U Thant funeral crisis

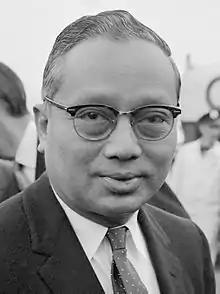
U Thant, the third Secretary-General of the United Nations from 1961 to 1971

Before holding the role of UN Secretary-General from 1961 to 1971, Thant was a civil servant under the administration of U Nu, the first prime minister of Burma. As the Secretary of Projects for the Prime Minister's office, Thant accompanied Nu on several official trips overseas. Thant also represented Burma at the 1952 UN General Assembly and the 1955 Bandung Conference in Indonesia. In 1957, he became Burma's Permanent Representative to the United Nations. When Secretary-General Dag Hammarskjöld was killed in a plane crash in 1961, Thant was appointed acting Secretary-General for the remainder of Hammarskjöld's term. His term was extended in 1962 to five years from the day he took office, and he stood unopposed for a second term in 1966.